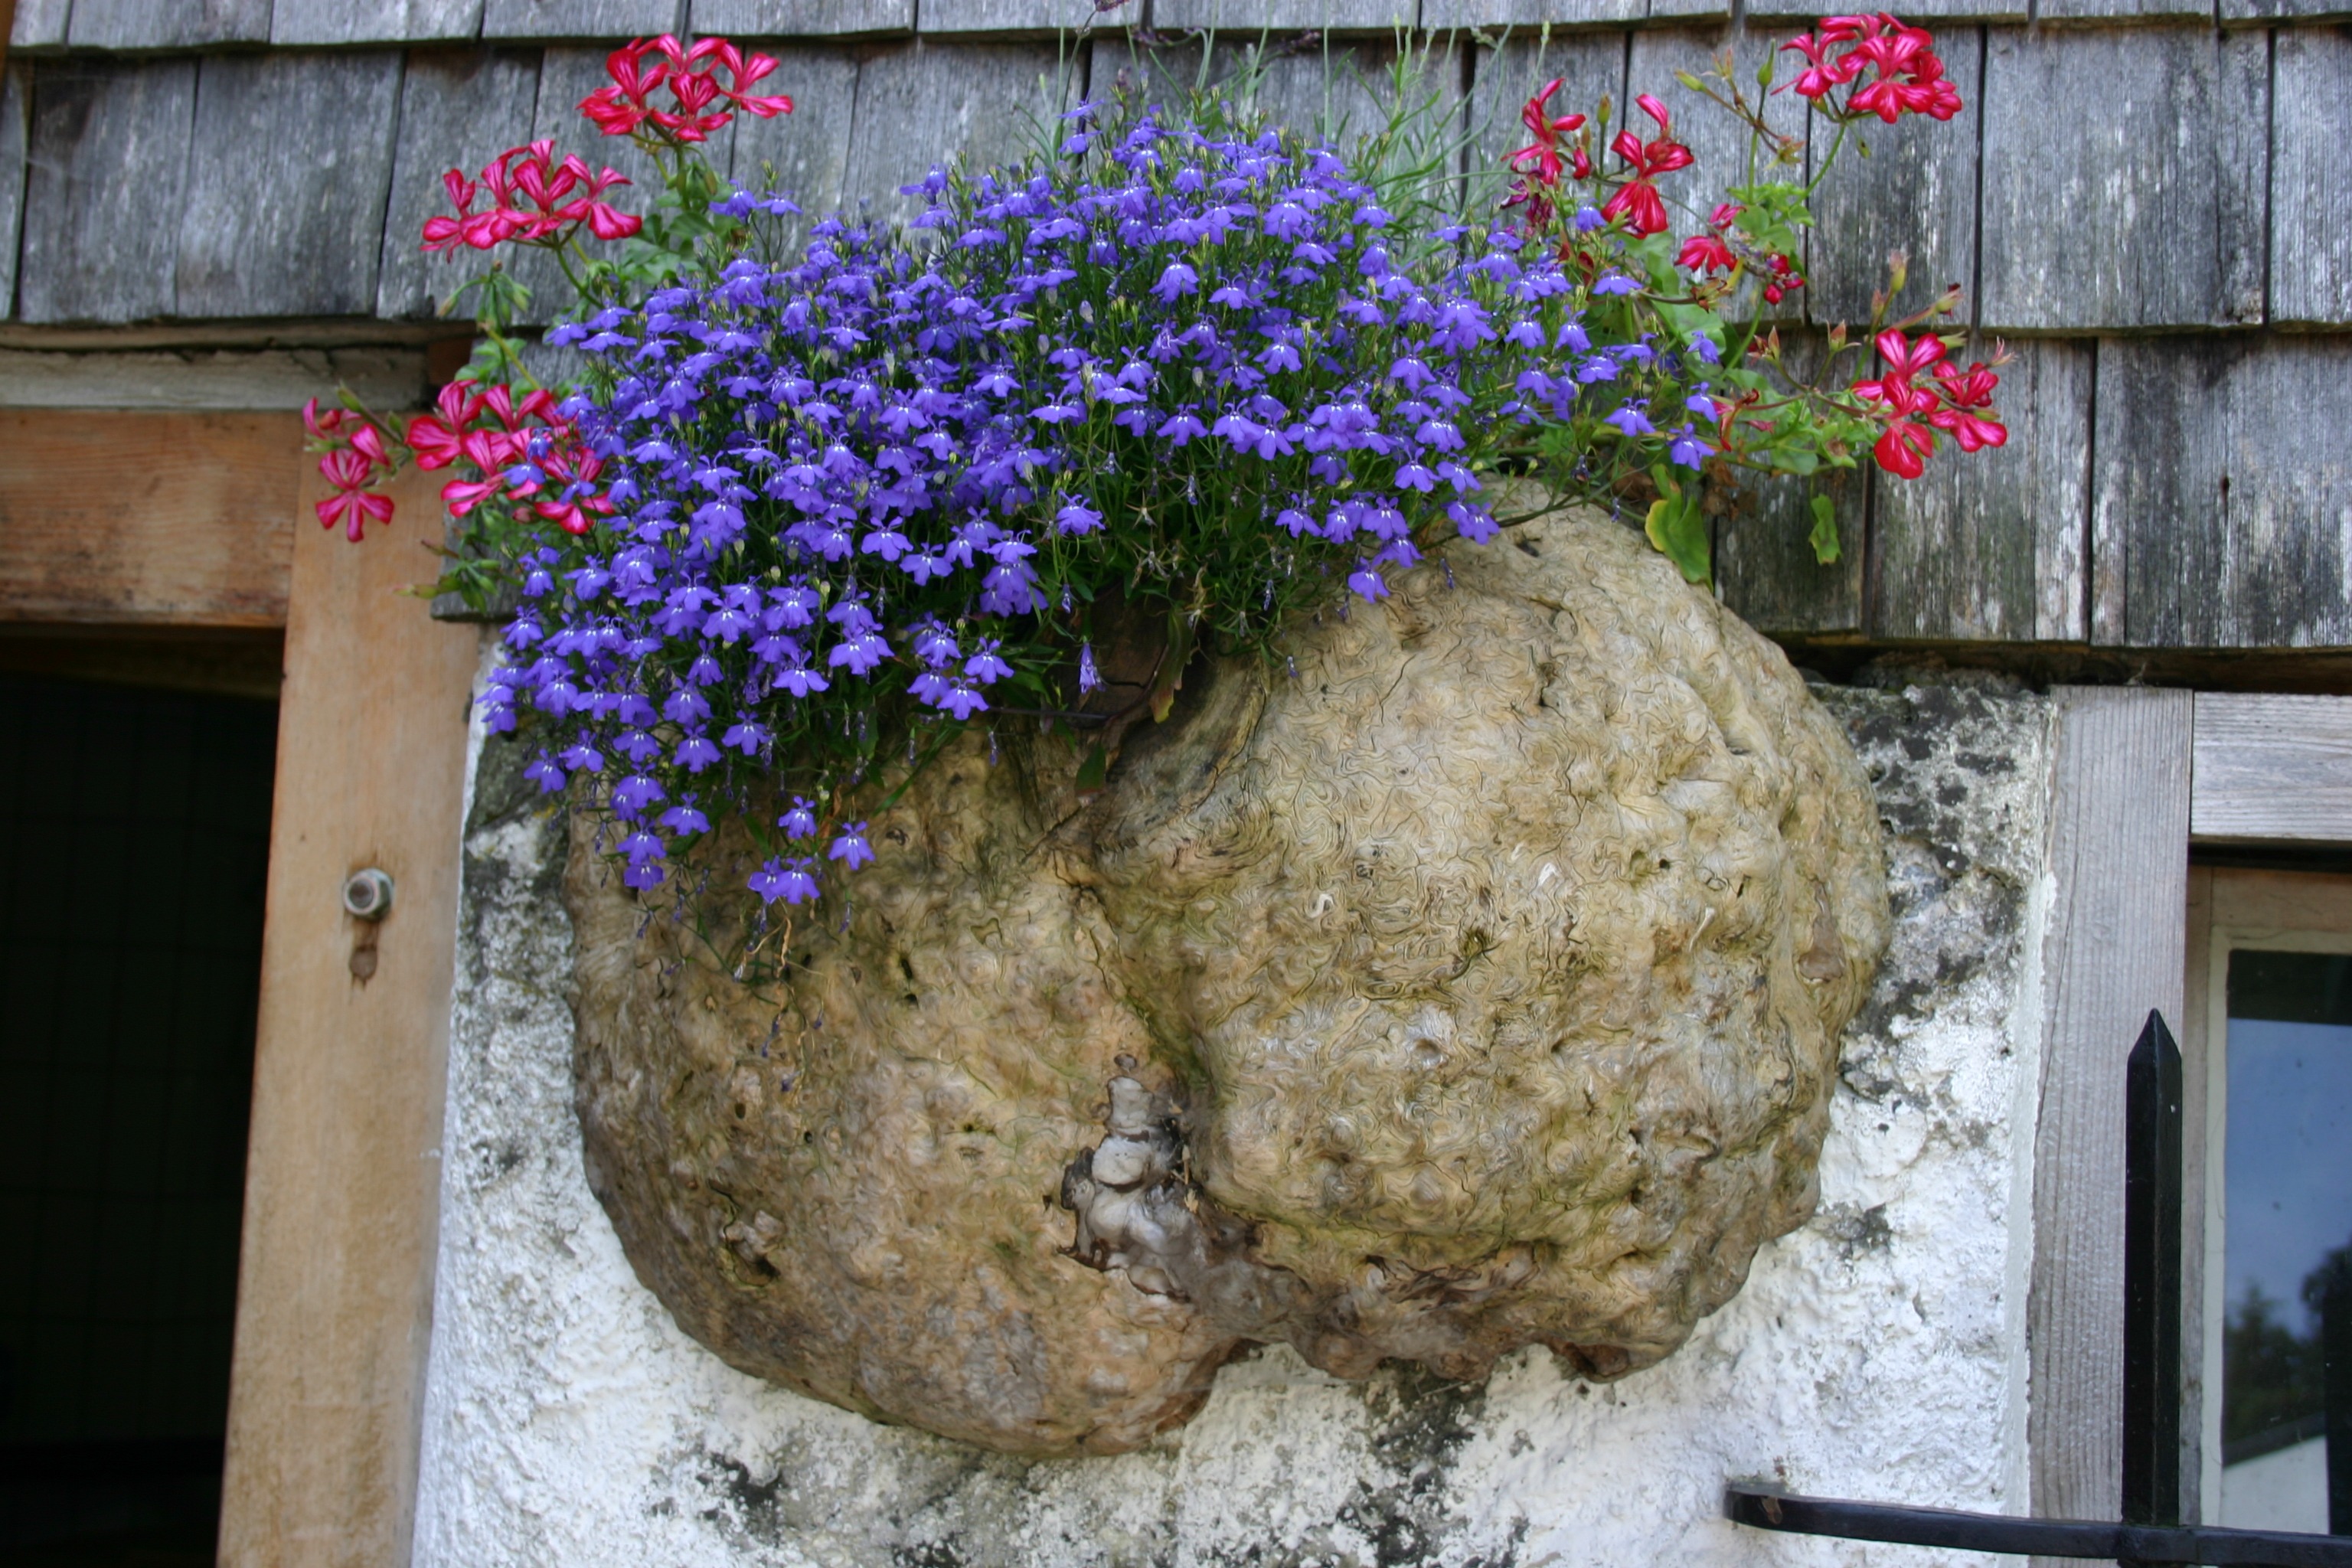
plant, flower, mushroom, flora, flowers, floristry, flowering plant, alpe, land plant, allgau, dry rot